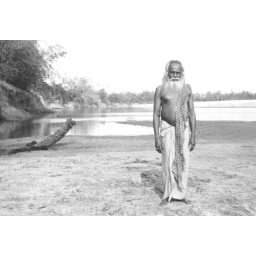
Baba stands by the river near his childhood home in Purushottampur, Orissa, 1974.